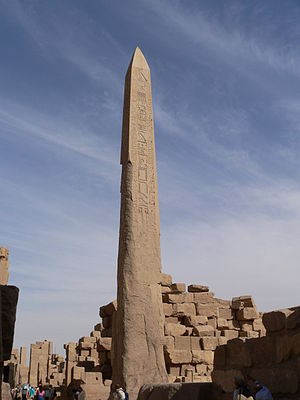
Karnak
Obelisk ved Karnaktemplet
Obelisk ved Karnaktemplet
Karnak er en landsby i Øvre Egypten, beliggende Nilens højre bred, ca. 3 km nordøst for Luxor. Besøgende – særligt udenlandske turister – bemærker næppe adskillelsen mellem Luxor og al-Karnak, da de to byer fungerer som én sammenhængende bebyggelse.